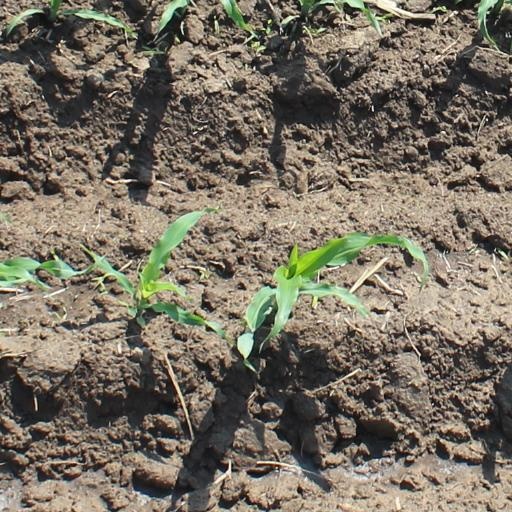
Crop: maize; corn